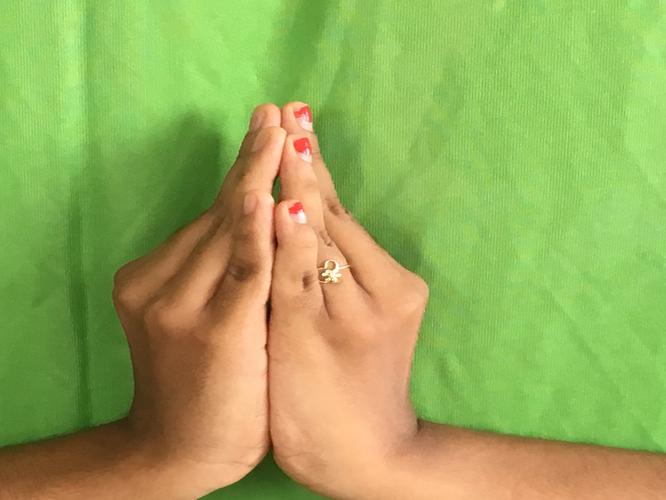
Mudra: Kapotham
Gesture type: double_hand